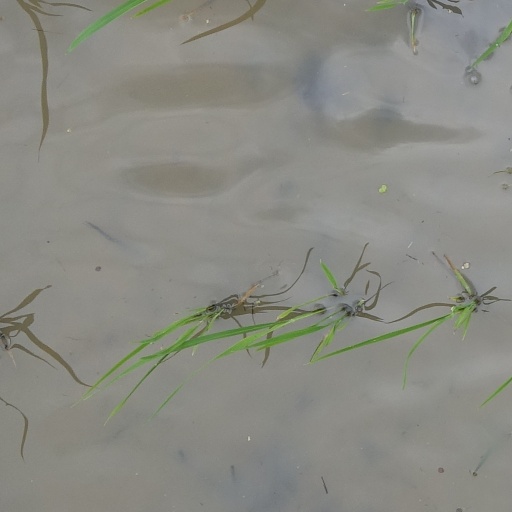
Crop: rice